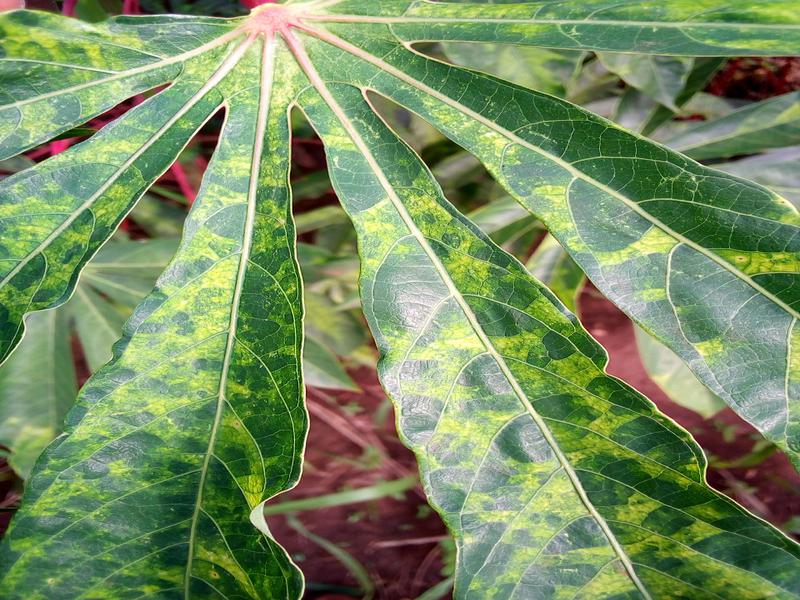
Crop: cassava
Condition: mosaic_disease